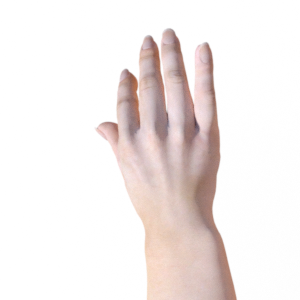
Label: paper